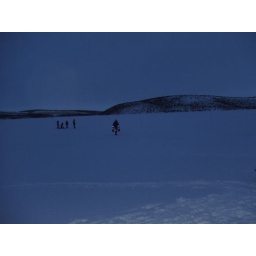
Drilling for water in a frozen lake